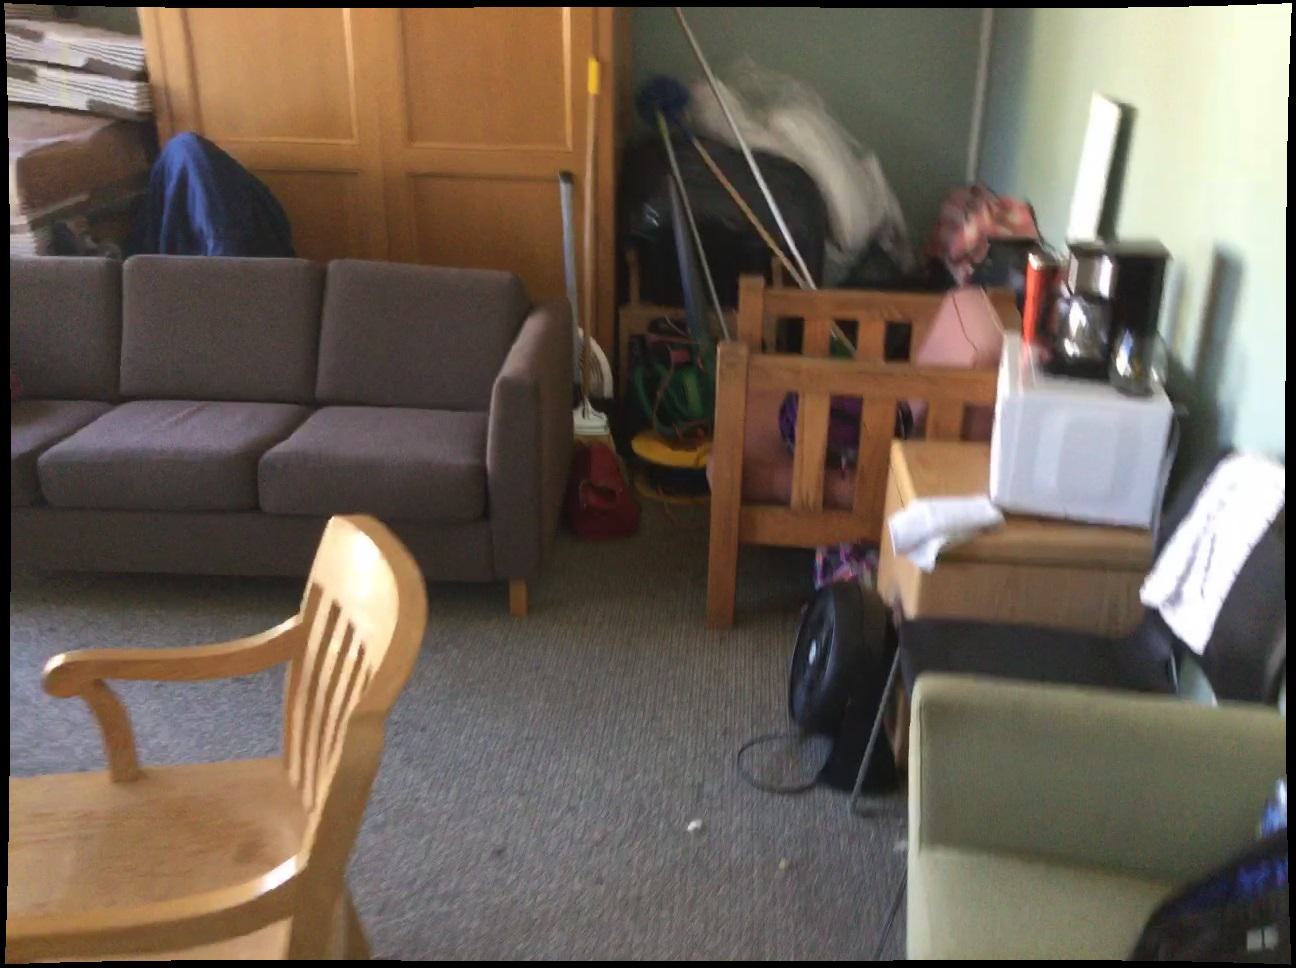
Question: In the image, there is the cabinet. Pinpoint several points within the vacant space situated left of the cabinet from the world's perspective. Your final answer should be formatted as a list of tuples, i.e. [(x1, y1), ...], where each tuple contains the x and y coordinates of a point satisfying the conditions above. The coordinates should be between 0 and 1, indicating the normalized pixel locations of the points.
Answer: [(0.515, 0.606), (0.515, 0.626), (0.514, 0.648), (0.578, 0.670), (0.546, 0.670), (0.513, 0.669), (0.579, 0.694), (0.546, 0.694), (0.513, 0.694), (0.581, 0.720), (0.547, 0.720), (0.512, 0.719), (0.583, 0.748), (0.547, 0.747), (0.512, 0.747), (0.585, 0.777), (0.548, 0.777), (0.511, 0.776), (0.626, 0.810), (0.587, 0.809), (0.549, 0.808), (0.510, 0.808), (0.630, 0.844), (0.590, 0.843), (0.549, 0.843), (0.509, 0.842), (0.634, 0.881), (0.592, 0.880), (0.550, 0.880), (0.508, 0.879), (0.639, 0.923), (0.595, 0.921), (0.551, 0.920), (0.598, 0.966)]